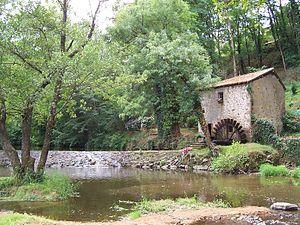
Le Goire est une rivière française de la Charente et de la Haute-Vienne, affluent de la Vienne, donc un sous-affluent de la Loire.
La Charente limousine ou Confolentais est une région naturelle de France située dans la région Nouvelle-Aquitaine. Elle correspond à la partie occidentale du Massif central, au nord-est du département de la Charente dont elle occupe presque un quart de la superficie.
Confolens est une ancienne commune du Sud-Ouest de la France située dans le département de la Charente en région Nouvelle-Aquitaine. Elle est connue pour son festival, le festival de Confolens.